Answer in natural language. Considering the relative positions, is modern black sofa (marked C) above or below Window (marked A)? Choose between the following options: above or below
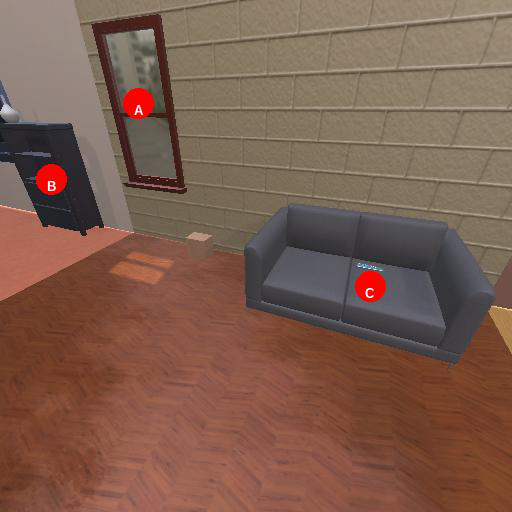
<answer>below</answer>